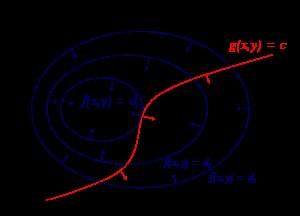
En mathématiques, et plus particulièrement en analyse, la méthode des multiplicateurs de Lagrange permet de trouver les points stationnaires d'une fonction dérivable d'une ou plusieurs variables, sous contraintes.